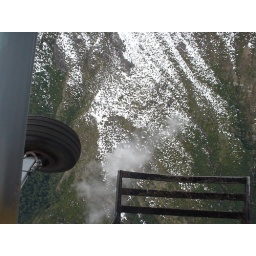
flying over the mountains and a wisp of a cloud in Pucon, Chile